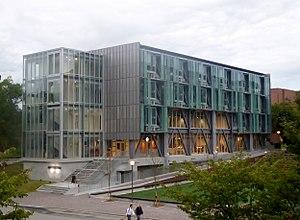
L'université du Kansai est une université privée de la région du Kansai; elle a plusieurs campus dans la préfecture d'Osaka: à Suita, Osaka, Takatsuki et Sakai.